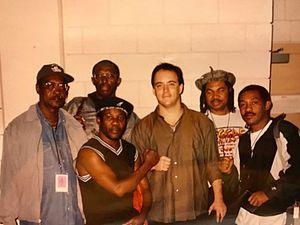
Dave Matthews Band, également connu sous le sigle DMB, est un groupe de folk rock américain, originaire de Charlottesville, en Virginie. Le groupe est formé en 1991. Entre 1998 et 2007, le claviériste Butch Taylor a accompagné le groupe dans pratiquement tous ses spectacles, mais n'a jamais été considéré comme un membre officiel. Il se sépare du groupe le 27 mai 2008, soit trois jours avant le début de sa tournée annuelle à travers les États-Unis. Le trompettiste Rashawn Ross accompagne le DMB en tournée depuis 2005. Beauford, Moore, Tinsley et Taylor sont aussi chanteurs. LeRoi Moore est décédé des suites d'un accident le 19 août 2008.
Frederick Nathaniel « Toots » Hibbert, né le 8 décembre 1942 à May Pen en Jamaïque, est un chanteur de reggae et de ska. On lui doit l'invention de la définition du genre musical mondialement popularisé par la suite avec sa chanson Do the Reggay en 1967. il est par ailleurs le chanteur du groupe Toots and the Maytals qu'il a fondé avec Jerry Mathia' et Raleigh Gordon.
Dave John Matthews est un musicien américano-sud-africain né le 9 janvier 1967 à Johannesbourg. Il est le leader, chanteur et guitariste du Dave Matthews Band. Il joue également seul ou avec d'autres musiciens, notamment en duo avec Tim Reynolds. Acteur occasionnel, il a joué dans quelques films et séries.
Toots and the Maytals, initialement appelé The Maytals, est un groupe vocal de ska, rocksteady et de reggae, parmi les plus connus. The Maytals se sont formés au début des années 1960 et ont été une figure importante dans la popularisation de la musique reggae. Leur son est une combinaison unique et originale de musique gospel, ska, soul, reggae et de rock.
Paul Douglas est un batteur et percussionniste jamaïcain, lauréat d'un Grammy Award en 2004. Sa carrière en tant qu’un des batteurs de reggae les plus enregistrés s’étend sur plus de cinq décennies. Le journaliste de musique et historien du reggae David Katz a écrit, « Paul Douglas, batteur sur lequel on peut compter, a joué sur d’innombrables hits de reggae. »